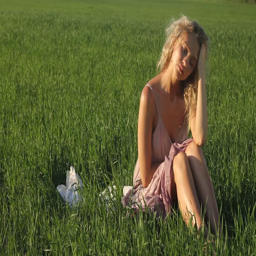
girl in boho style clothing relax peacefully while sitting in a green grass field on a sunny summer afternoon